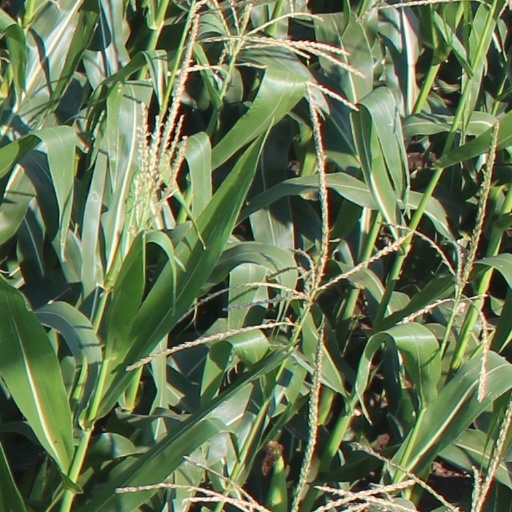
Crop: maize; corn